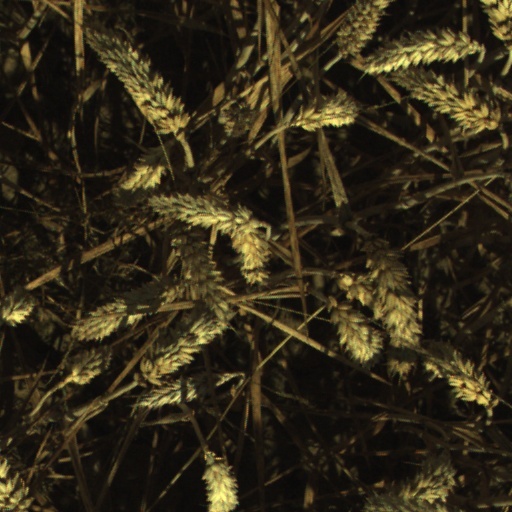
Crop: wheat